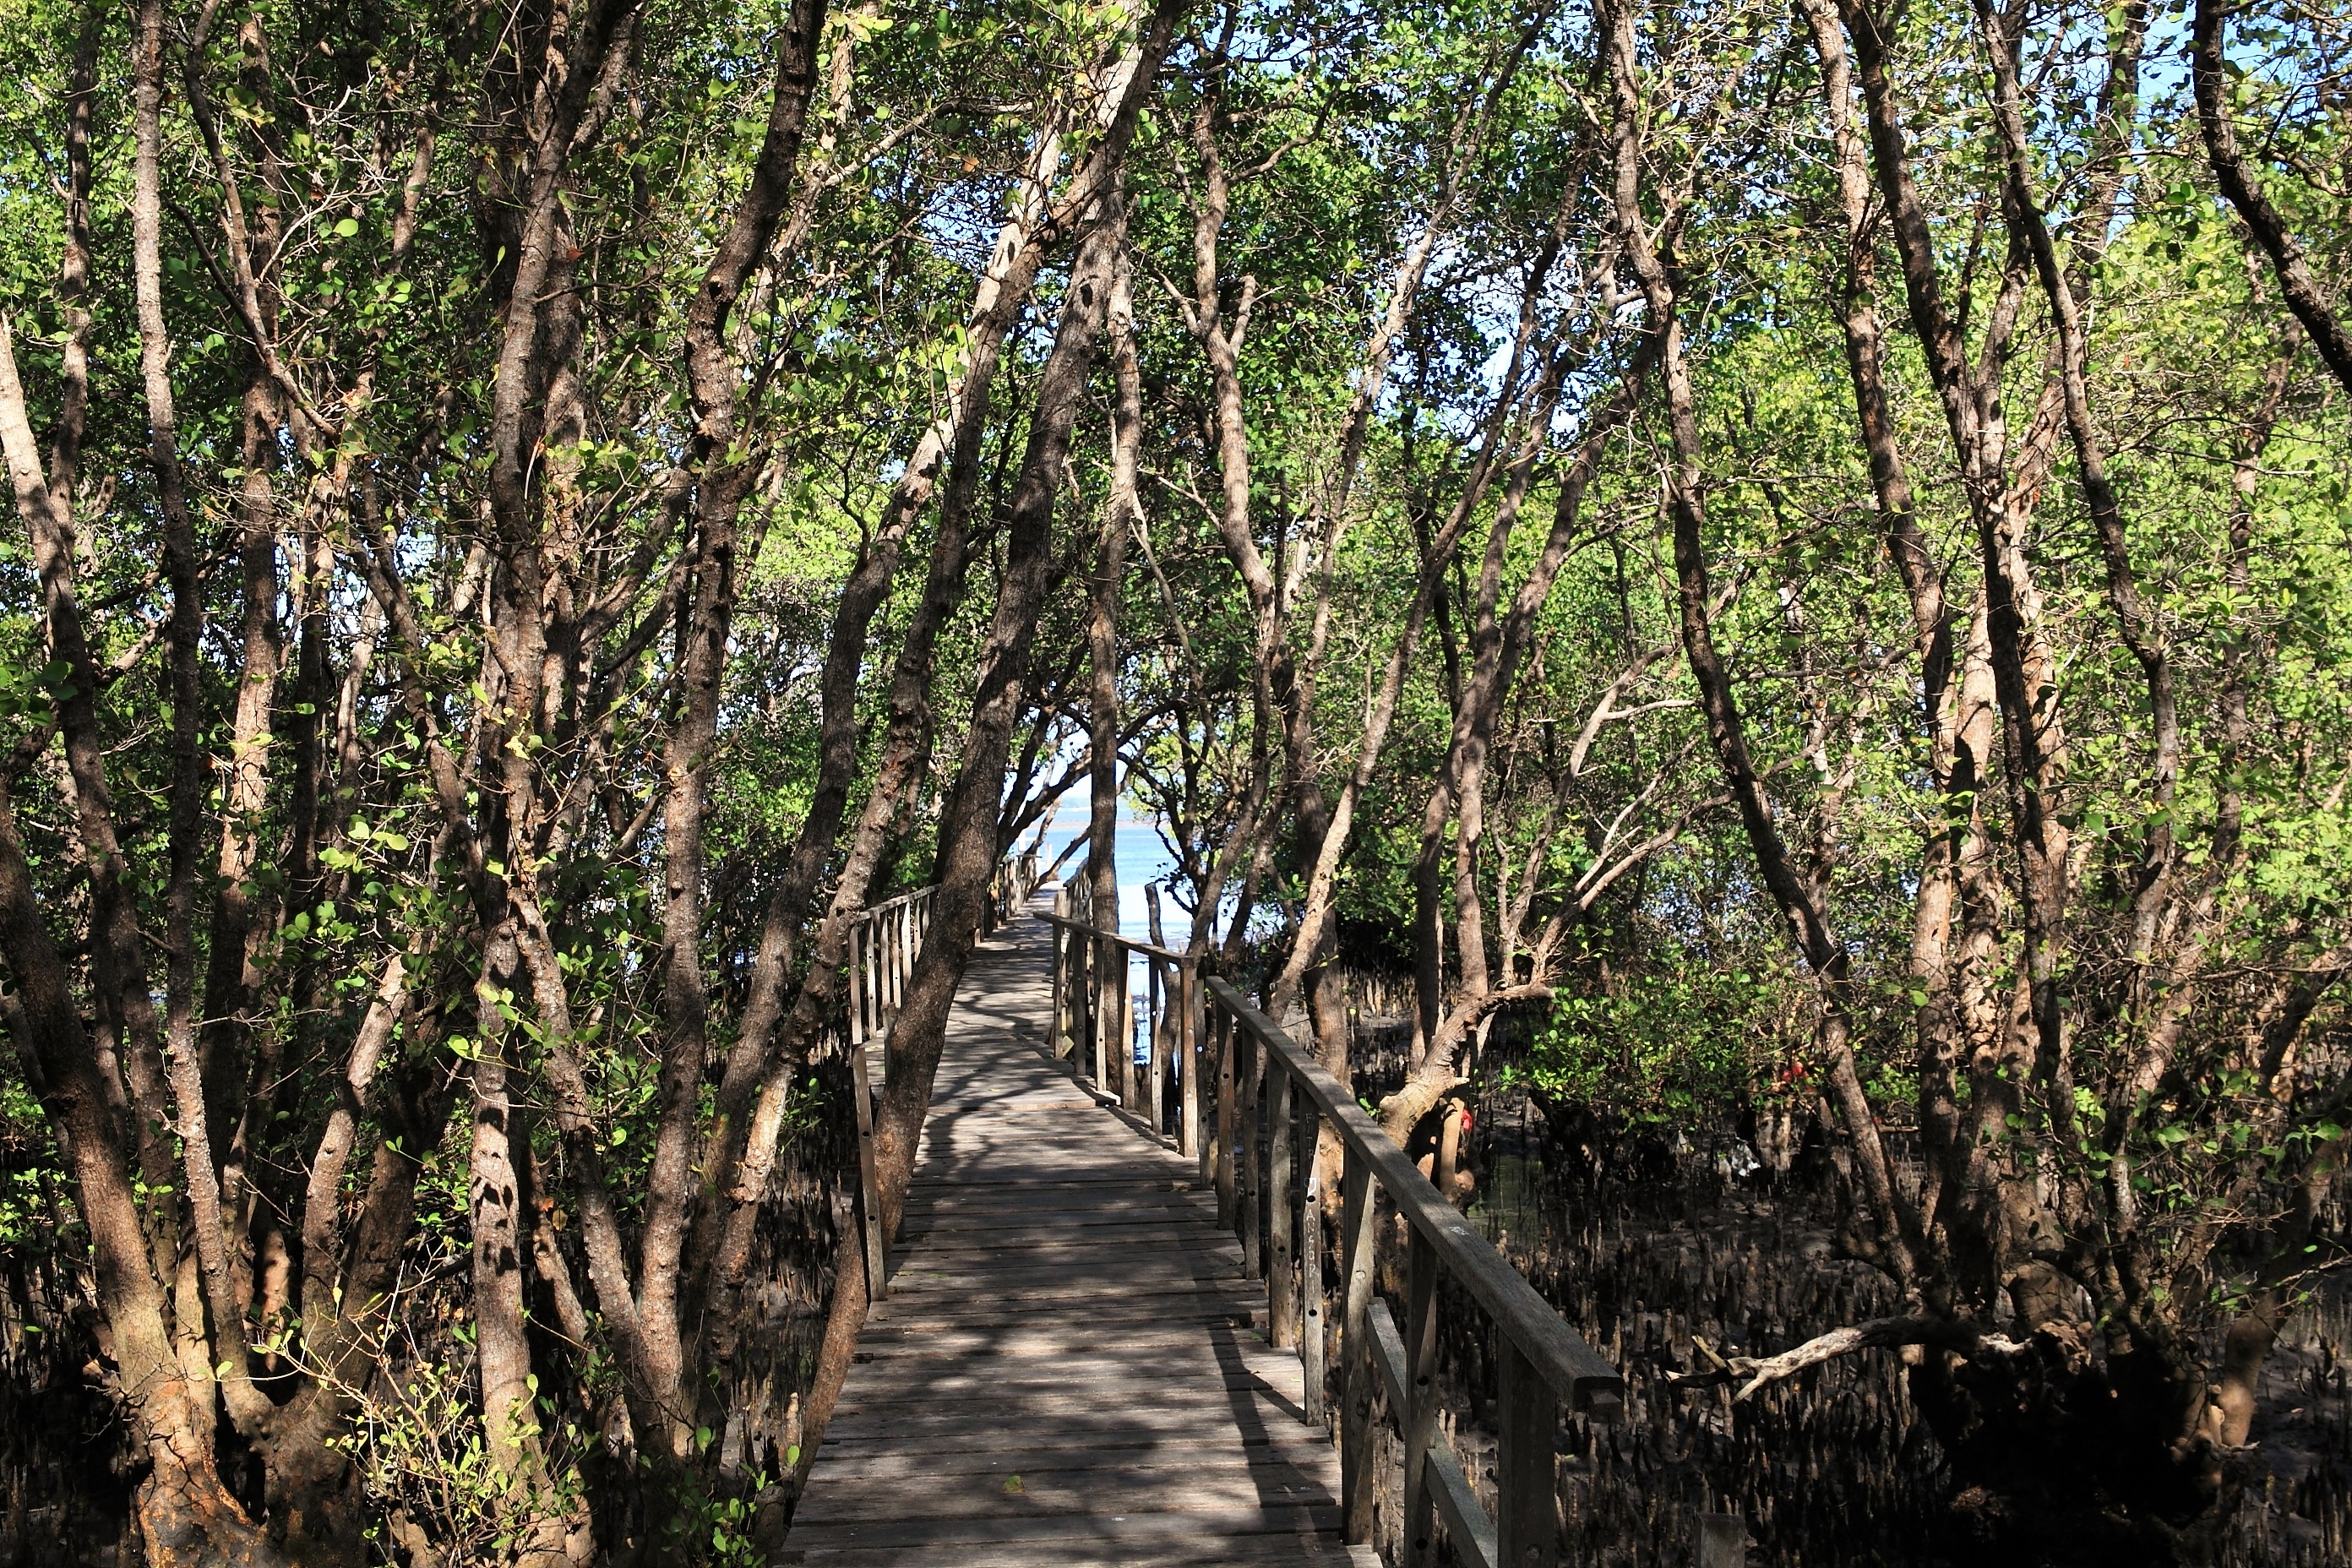
tree, forest, swamp, wilderness, trail, wildlife, jungle, flora, rainforest, wetland, woodland, habitat, ecosystem, old growth forest, natural environment, woody plant